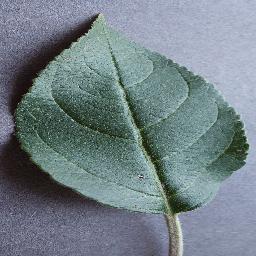
Label: Apple___healthy